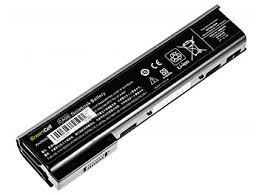
Waste category: battery